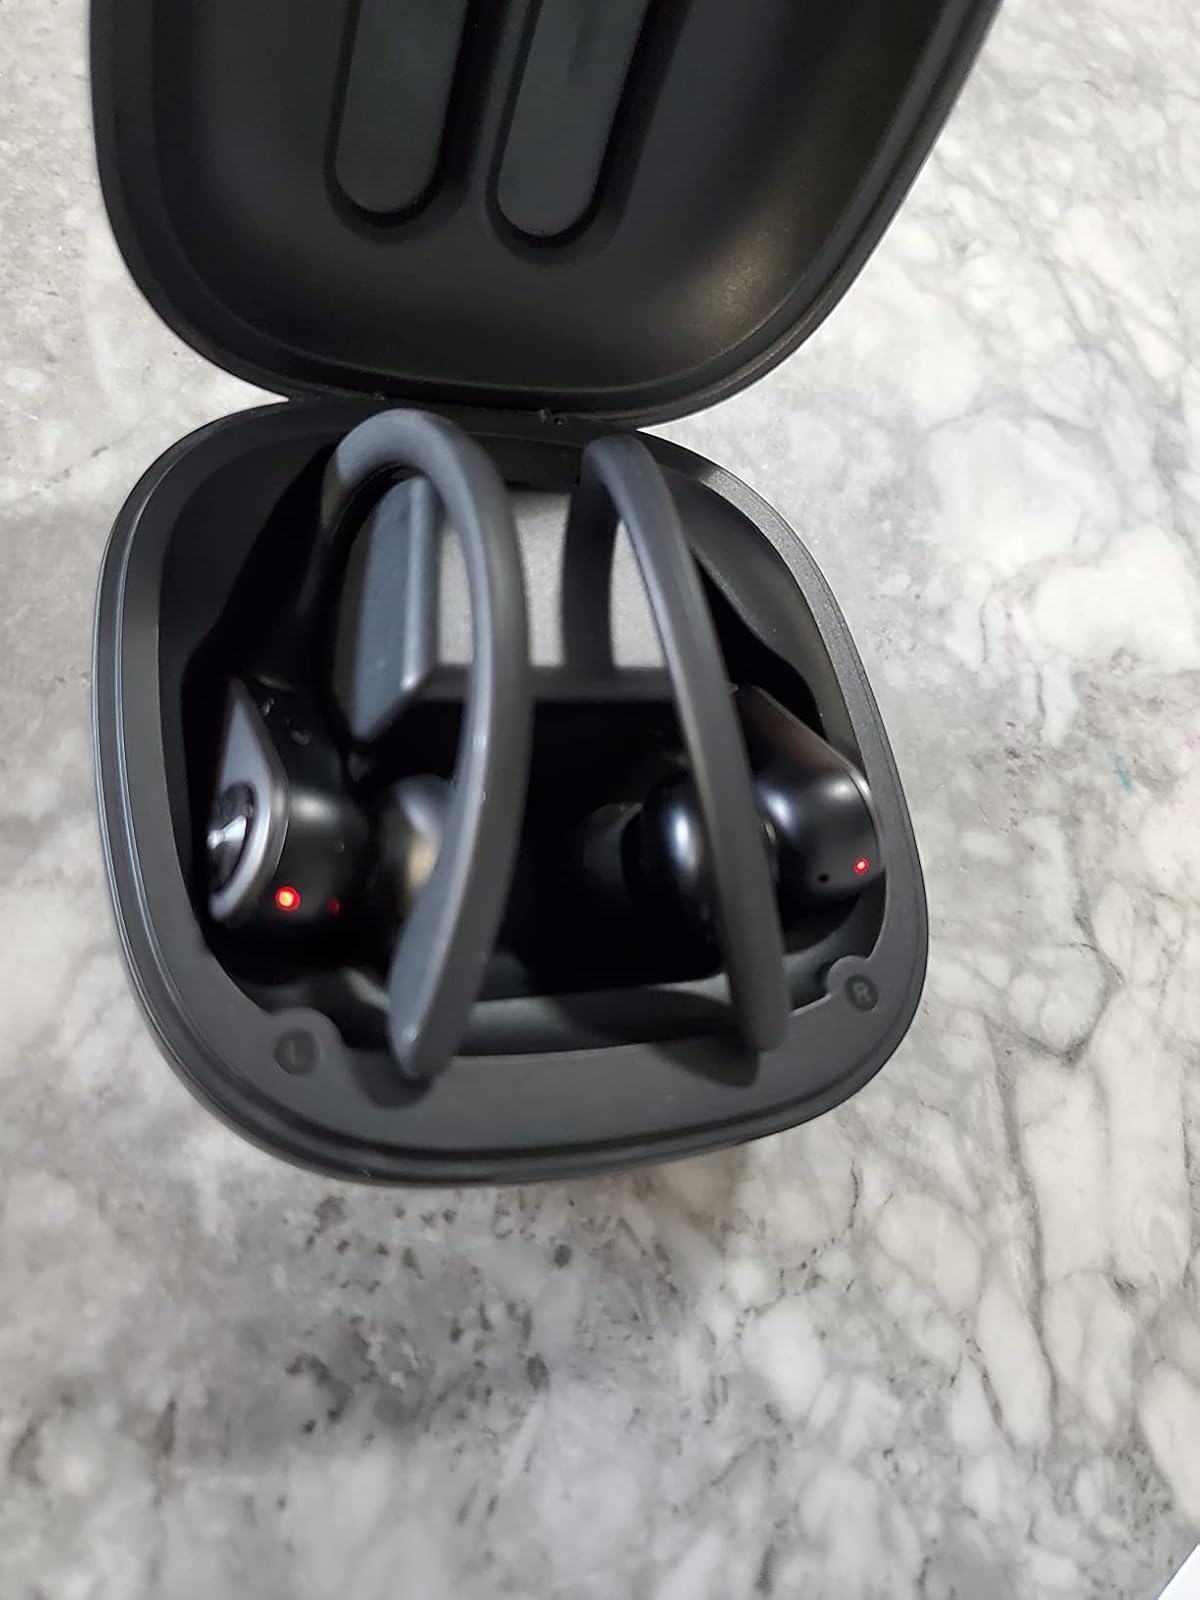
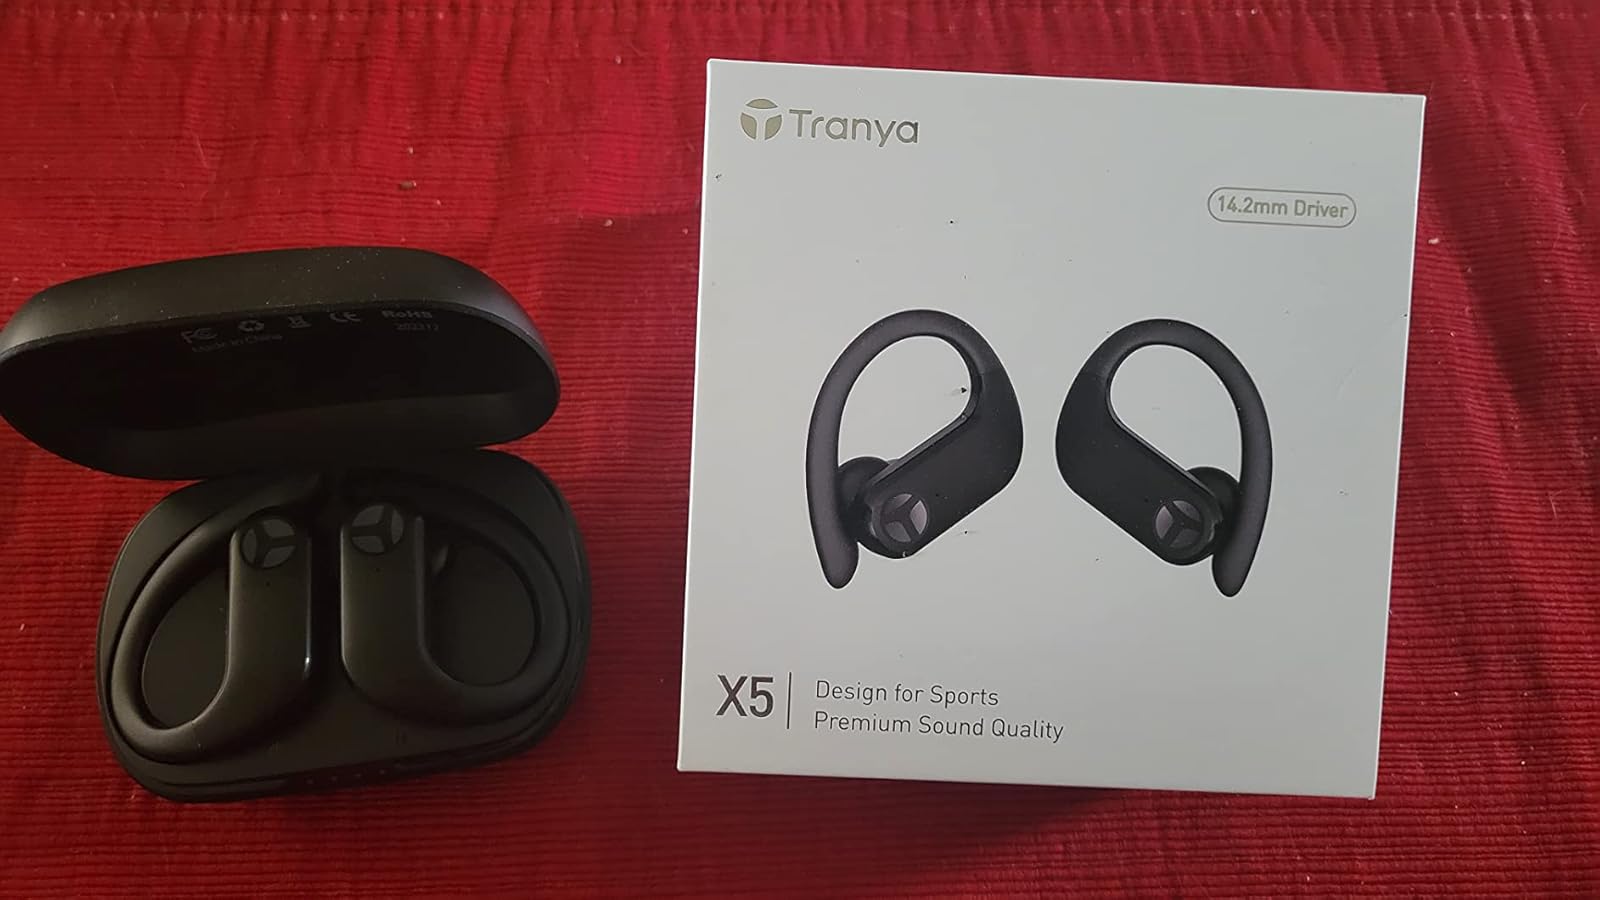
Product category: earbuds
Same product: no